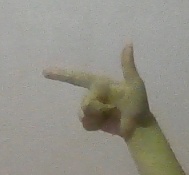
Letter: yaa